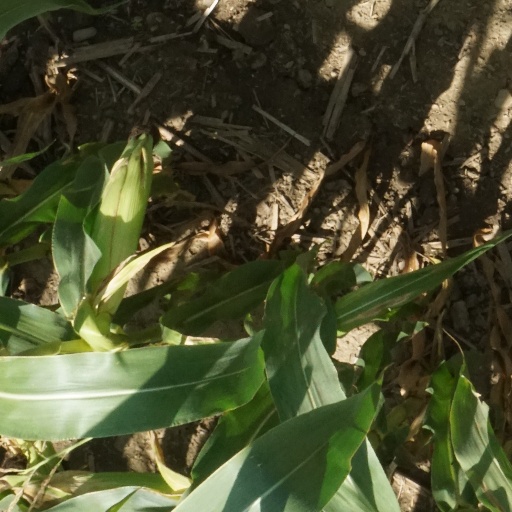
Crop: maize; corn